Loch Lomond National Nature Reserve

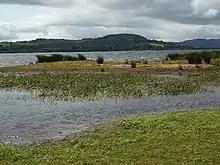
Loch Lomond Nature Reserve. Adjacent to the River Endrick

The national nature reserve (NNR) holds a number of other overlapping conservation designations. The "Endrick Mouth and Islands Site of Special Scientific Interest" (SSSI) is almost directly coincident with the NNR, whilst the "Portnellan - Ross Priory - Claddochside SSSI" overlaps with the NNR at the western edge of the mainland section. The "Endrick Water Special Area of Conservation" (SAC) covers the Endrick Water, including the section through the NNR, and the "Loch Lomond Woods SAC" includes the islands of Inchcailloch, Clairinsh, Torrinch and Creinch. These islands, and the area of the NNR to the south of the Endrick Water, form the "Loch Lomond Ramsar site". Most of the mainland portion of the NNR also forms part of the "Loch Lomond Special Protection Area" (SPA). The NNR is classified as a Category IV protected area by the International Union for Conservation of Nature.